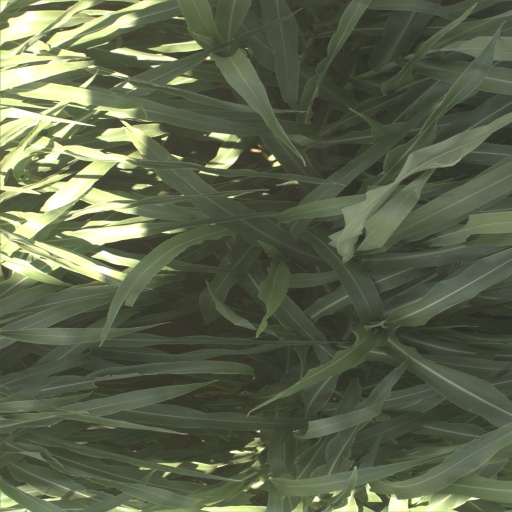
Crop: sorghum